Auxiliary police

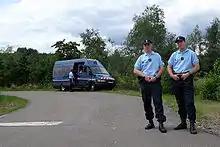
Gendarmes with a van in 2007. French police reservists closely resemble regular police officers.

France has a reserve of the National Police (active in the cities) and the National Gendarmerie (mainly rural police member of the army). Its members are paid per day of service based on their availability. The Ministry of the Interior and the Ministry of Defense can also mobilize them in case of a serious threat to national security. Access to the reserve is obtained after less than one month of training in a police academy (police) or military barracks (gendarmerie). There is also continuing education. Ranks are obtained with seniority of service and a competitive examination for officers. There are 1,500 police reservists as of 2022 and 29,000 gendarmerie reservists as of 2018. They are composed of men and women with age limits for registration as well as medical aptitude. Reservists are required to have French nationality. Reservists have the same uniforms and skills as professional police officers or gendarmes and almost the same equipment, except for certain specific prerogatives (maintenance of order, judicial protection agent, judicial police officer), they are officially assistant judicial police officers. They cannot record all offences.